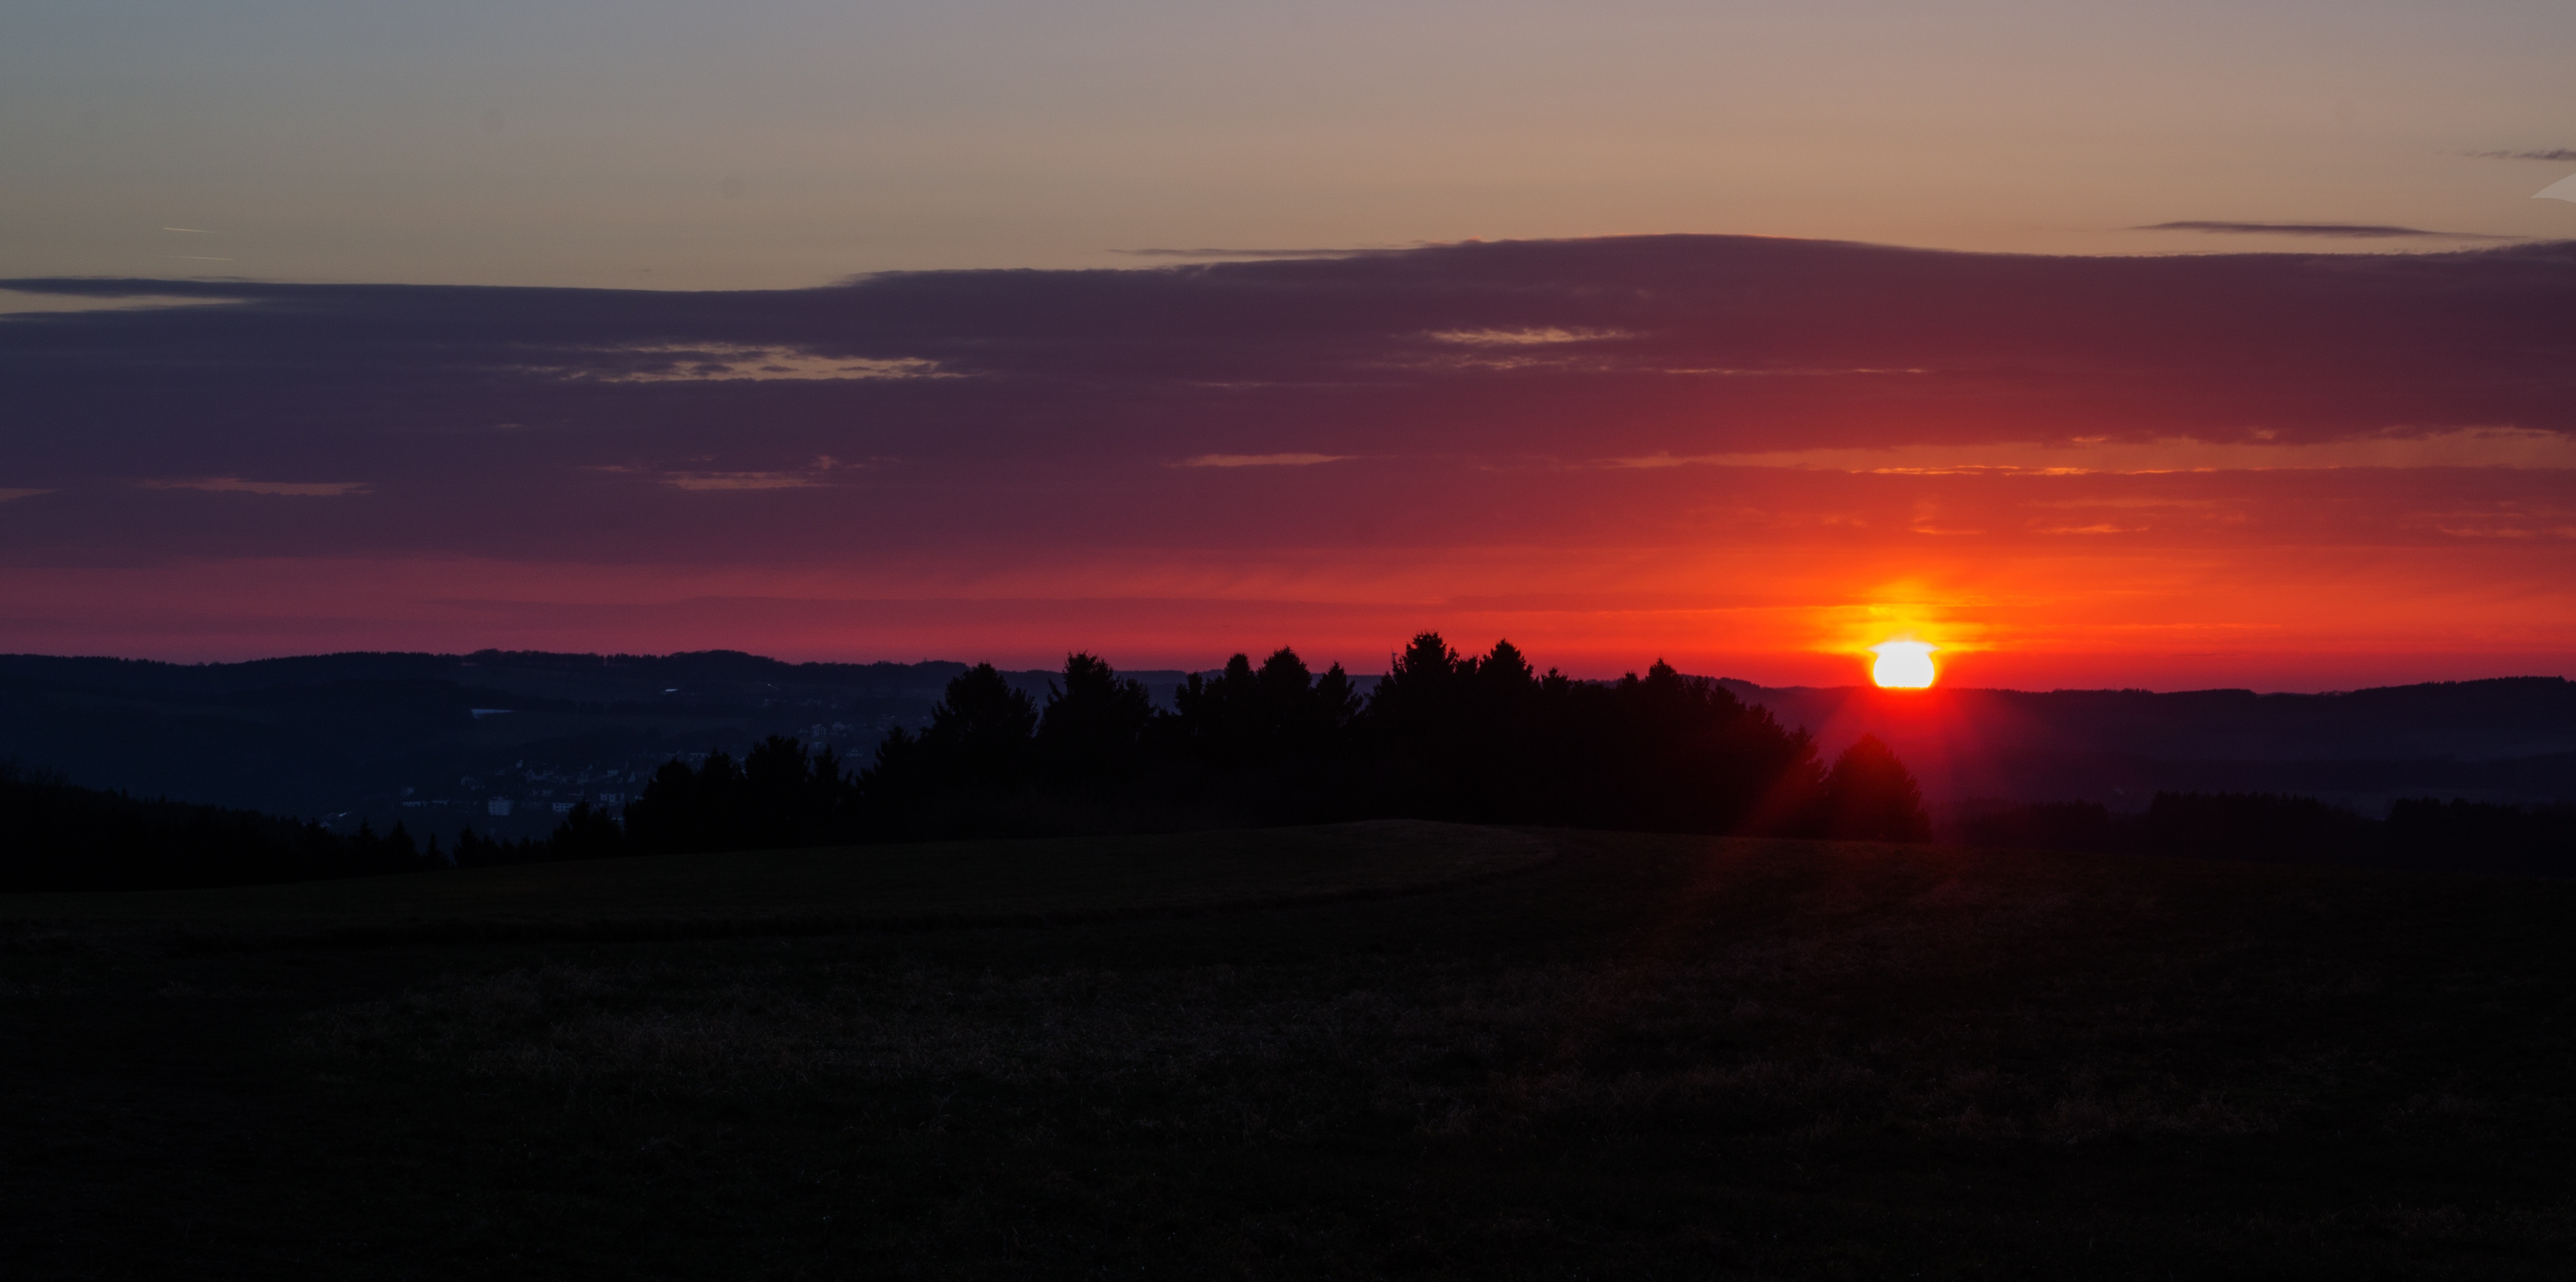
horizon, mountain, sun, sunrise, sunset, morning, hill, dawn, atmosphere, dusk, evening, twilight, plain, abendstimmung, afterglow, evening sky, atmospheric phenomenon, red sky at morning